Mark Trail

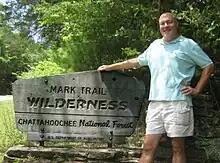
James Allen at the head of the Mark Trail Wilderness in the Chattahoochee National Forest

"Mark Trail" has won more than 30 conservation awards from private organizations and government agencies, including the American Waterfowl and Wetland Association, the Georgia Wildlife Association, the National Forest Association, the National Wildlife Federation, the U.S. Coast Guard and the U.S. Fish & Wildlife Service. An annual Mark Trail Award is presented to individuals, organizations or corporations that assist in expanding the radio network, or recognizing courageous effort in saving lives during weather or civil emergencies. Mark Trail has also appeared in a number of publications by the U.S. Fish and Wildlife Service in efforts to educate children concerning conservation and environmentalism.